England national rugby union team

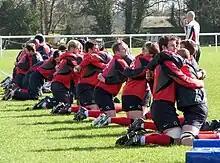
The England national squad training for the 2007 Rugby World Cup at the University of Bath

England finished third in the 2004 Six Nations Championship after losing their matches to both France and Ireland. Clive Woodward resigned as head coach on 2 September and Andy Robinson was appointed to replace him. Robinson's first Six Nations campaign in 2005 resulted in fourth place for England, and although they defeated Australia at Twickenham in the Autumn internationals, this was followed by a loss to the All Blacks.